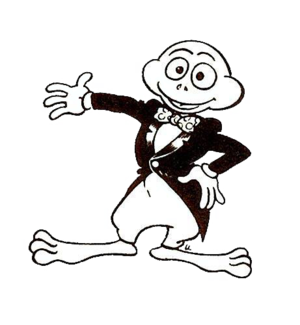
Quelques réflexions sur la singularité d'être français est un essai de Roger Vailland publié en 1945, peu de temps après le roman Drôle de jeu qui lui valut le prix Interallié.
Froggy Software est une société de développement logiciel créée en 1984 par Jean-Louis Le Breton et Fabrice Gille ; elle a publié des jeux et utilitaires pour Apple II et Macintosh ; il s'agit de la première société à introduire une analyse syntaxique en français et à offrir des jeux qui réagissent à des insultes ou des mots grossiers. Elle est dissoute en 1987.